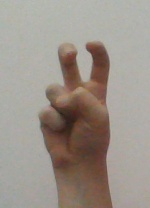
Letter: toot